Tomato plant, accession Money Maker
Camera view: bottom (45 deg); turntable rotation: 330 degrees
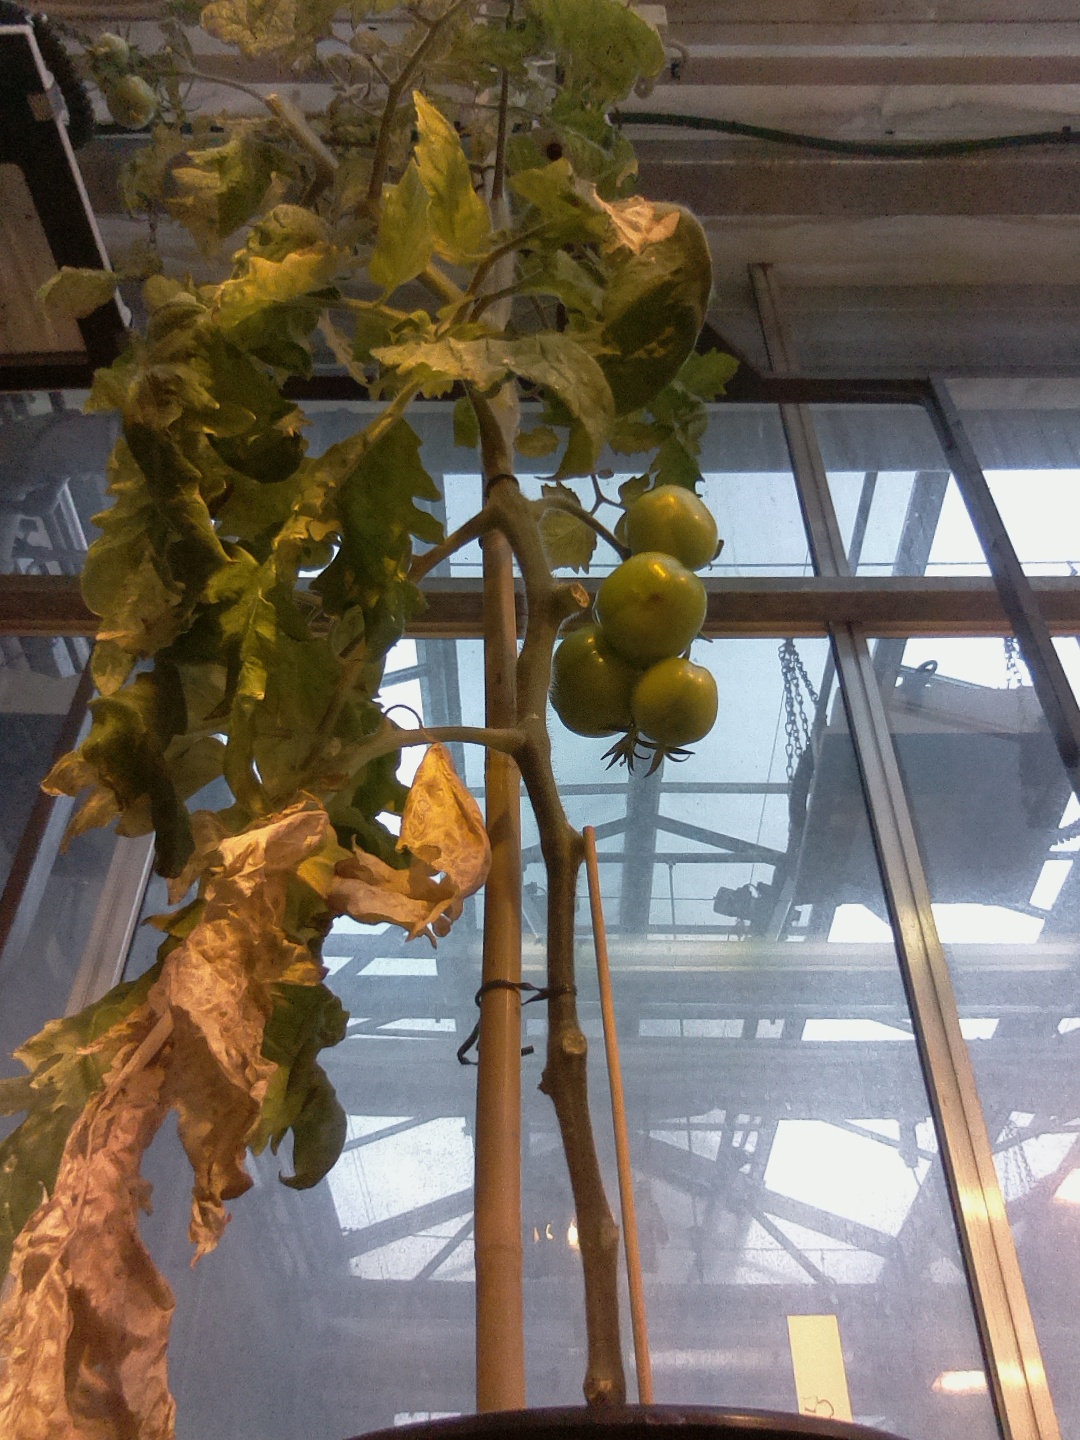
BBCH growth stage 79: 90% -100% of final fruit size